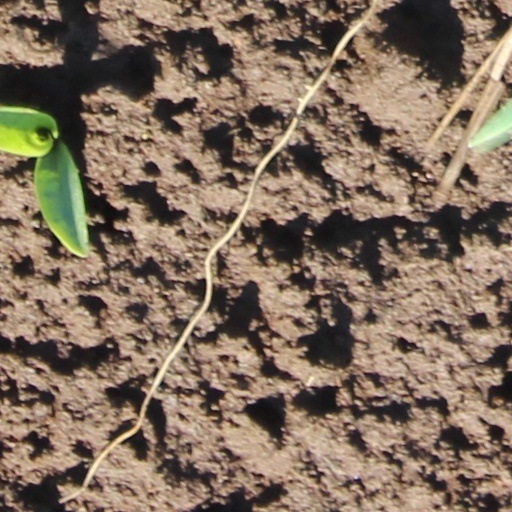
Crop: wheat